Old Fashioned Lover Boy

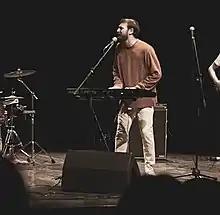
Old Fashioned Lover Boy in 2019

Anticipated by singles I Pray, Modern Life and Goodbye, on 11 November 2016 OFLB released his second album "Bright" via Flagless Records (Canadian release) and A Modest Proposal Records/Peermusic Italy (Italian release) and produced by Marco Giudici. With Bright his music took a shift from alt-folk to the softer sound of the piano with the addition of soul and R&B elements, influenced by artists such as Frank Ocean, Rex Orange County, James Blake, Style Council and Prefab Sprout. The album received positive feedback by Italian press, garnering a "Record of The Year" designation from Rumore and Indie-Roccia. It followed a European tour that saw him perform Italy, Germany, United Kingdom and Sweden.